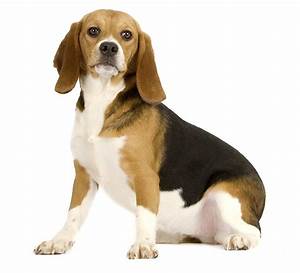
Label: dog